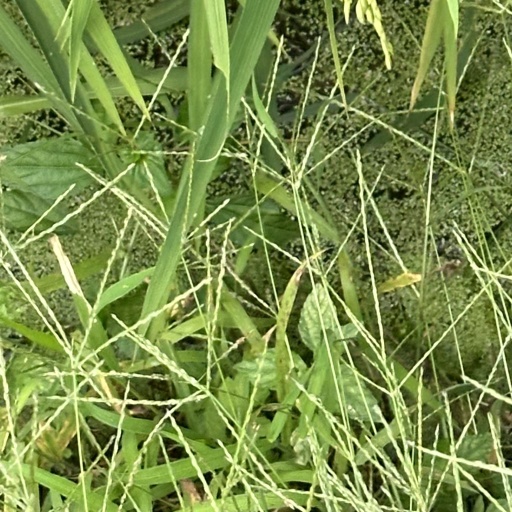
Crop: rice